Paldai

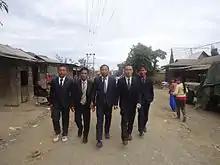
Main road

According to the recorded administrative division of the Government of India, Paldai is under the subdivision of Chakpikarong, Chandel District, Manipur.